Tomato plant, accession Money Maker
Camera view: tilt-top (135 deg); turntable rotation: 30 degrees
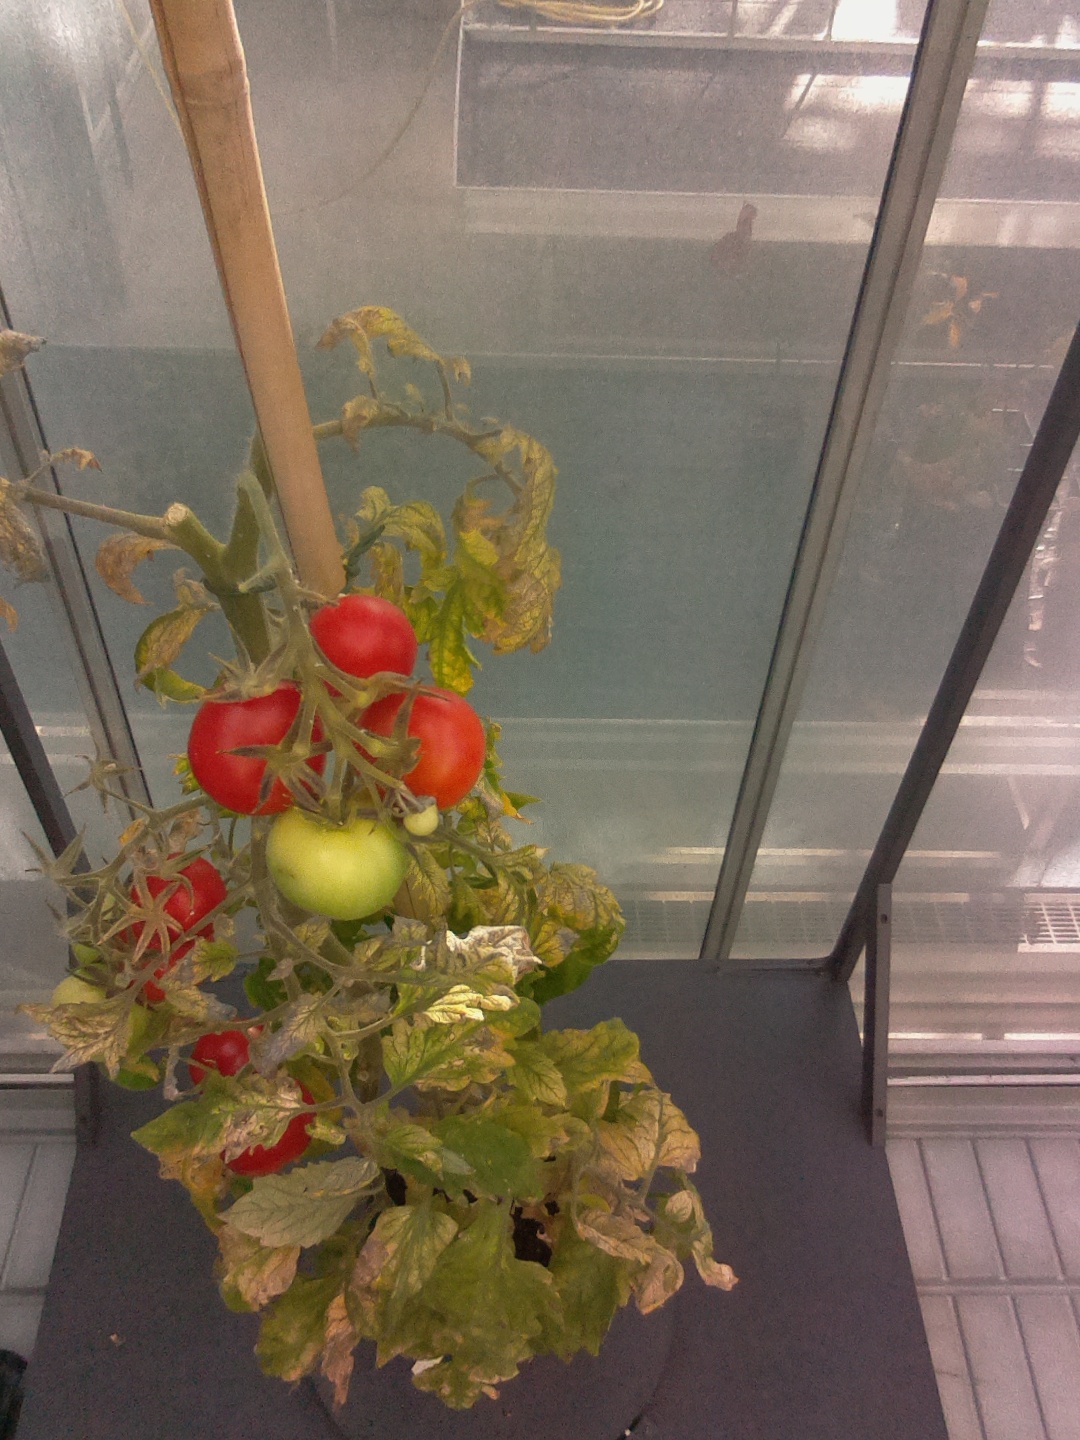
BBCH growth stage 86: 60%-70% of fruits show typical fully ripe color